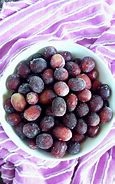
Label: grape